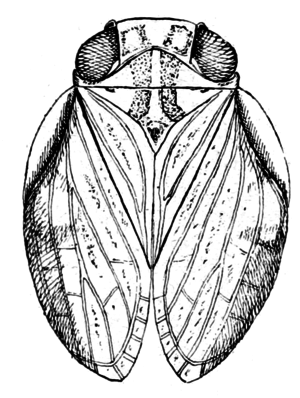
Ernest de Bergevin est un entomologiste français. Il travailla beaucoup sur les hémiptères de l'Afrique du Nord.